James Berry (major-general)

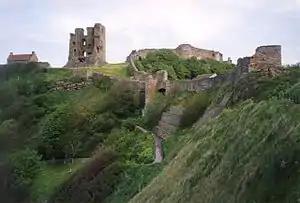
Scarborough Castle, where Berry was imprisoned from 1660 until his release in 1672

James Berry, died 9 May 1691, was a Clerk from the West Midlands who served with the Parliamentarian army in the Wars of the Three Kingdoms. Characterised by a contemporary and friend as "one of Cromwell's favourites", during the 1655 to 1657 Rule of the Major-Generals, he was administrator for Herefordshire, Worcestershire, Shropshire and Wales.